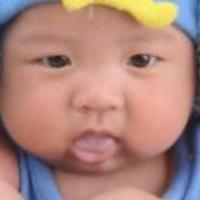
Age group: age 01-10